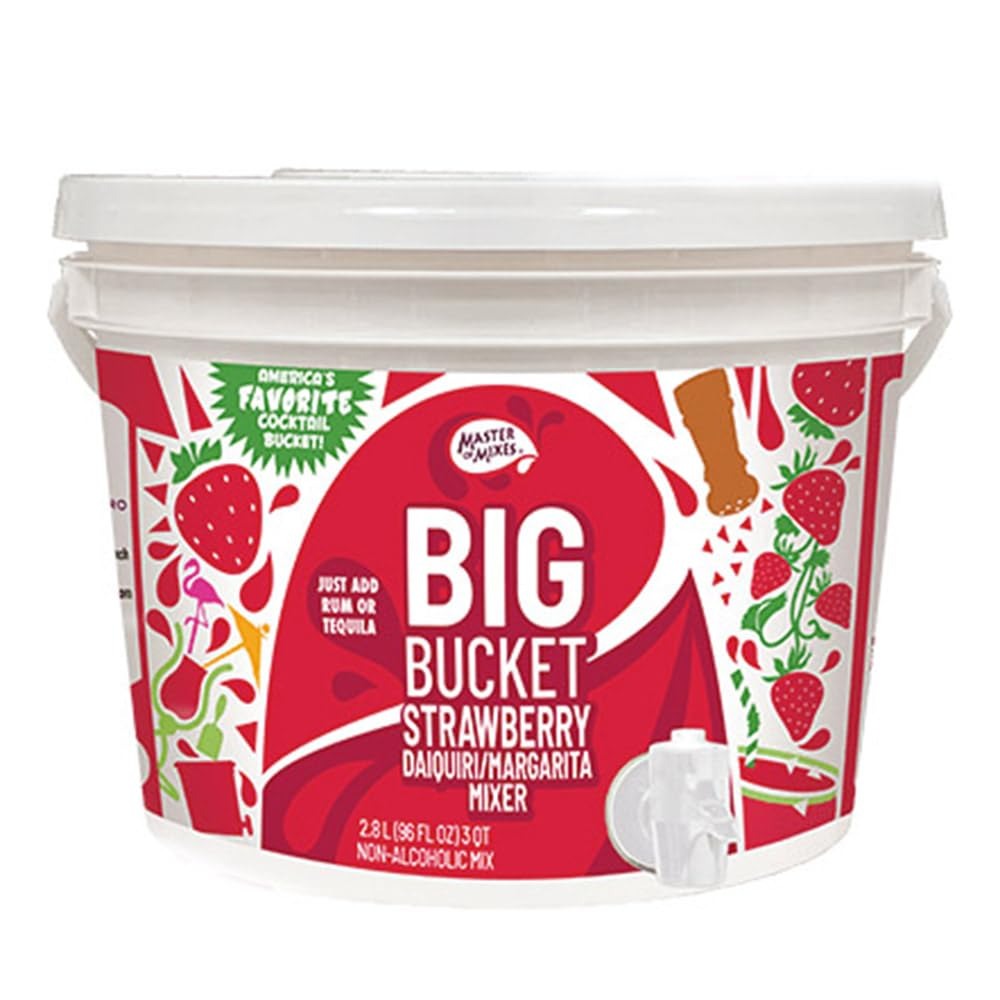
Item Name: MASTER OF MIXES Strawberry Daiquiri/Margarita Mix, Ready to Use, 96 oz BigBucket
Bullet Point 1: AUTHENTIC RECIPE: Premium lemon and lime juice with essential citrus oils and a sweet touch of strawberry blended together in a unique formula that creates a perfectly refreshing frozen or chilled Strawberry Margarita or Strawberry Daiquiri
Bullet Point 2: SO EASY: Every Low-Profile BigBucket features the exclusive, patented Dispensa-Rita spout and a vented lid for the ultimate mobile cocktail convenience.
Bullet Point 3: JUST ADD ALCOHOL: 750 ml of your favorite tequila or rum to get the party started. By simply adding one 750 ml bottle of tequila or rum, you get nearly one gallon of finished Margarita or Daquiri
Bullet Point 4: HOWEVER YOU WANT IT: Place Low Profile BigBucket in refrigerator for chilled Margarita/Daquiri or in the freezer for frozen Margarita/Daquiri (for about 8 hours)
Bullet Point 5: GET THE PARTY STARTED: Perfect for parties, camping, tailgating, picnics, poolside, boating and any other outdoor activities parties!
Product Description: Low Profile Big Bucket Strawberry Margarita/Daiquiri contains an authentic recipe of premium lemon and lime juice with essential citrus oils and a sweet touch of strawberry blended together in a unique formula that creates a perfectly refreshing frozen or chilled Strawberry Margarita/Daiquiri in only 3 steps:<br><br>1. Add 750 ml of your favorite tequila for Strawberry Margaritas or a 750 ml of your favorite rum for Strawberry Daiquiris<br>2. Place in refrigerator for chilled Margaritas or in the freezer for frozen Margaritas (for about 8 hours)<br>3. Enjoy! Either scoop out your frozen margaritas or use the patented Dispensa-Rita spout to pour your chilled Margaritas<br><br>Perfect for parties, camping, tailgating, picnics, poolside, boating and any other outdoor activities and parties! When planning for your next casual get-together, remember: Go Big!<br><br>The Low Profile package size provides all the same delicious Master of Mixes BigBucket flavor, in a shorter package that fits perfectly in the refrigerator or freezer or cooler.
Value: 96.0
Unit: Fl Oz

Price: 21.24